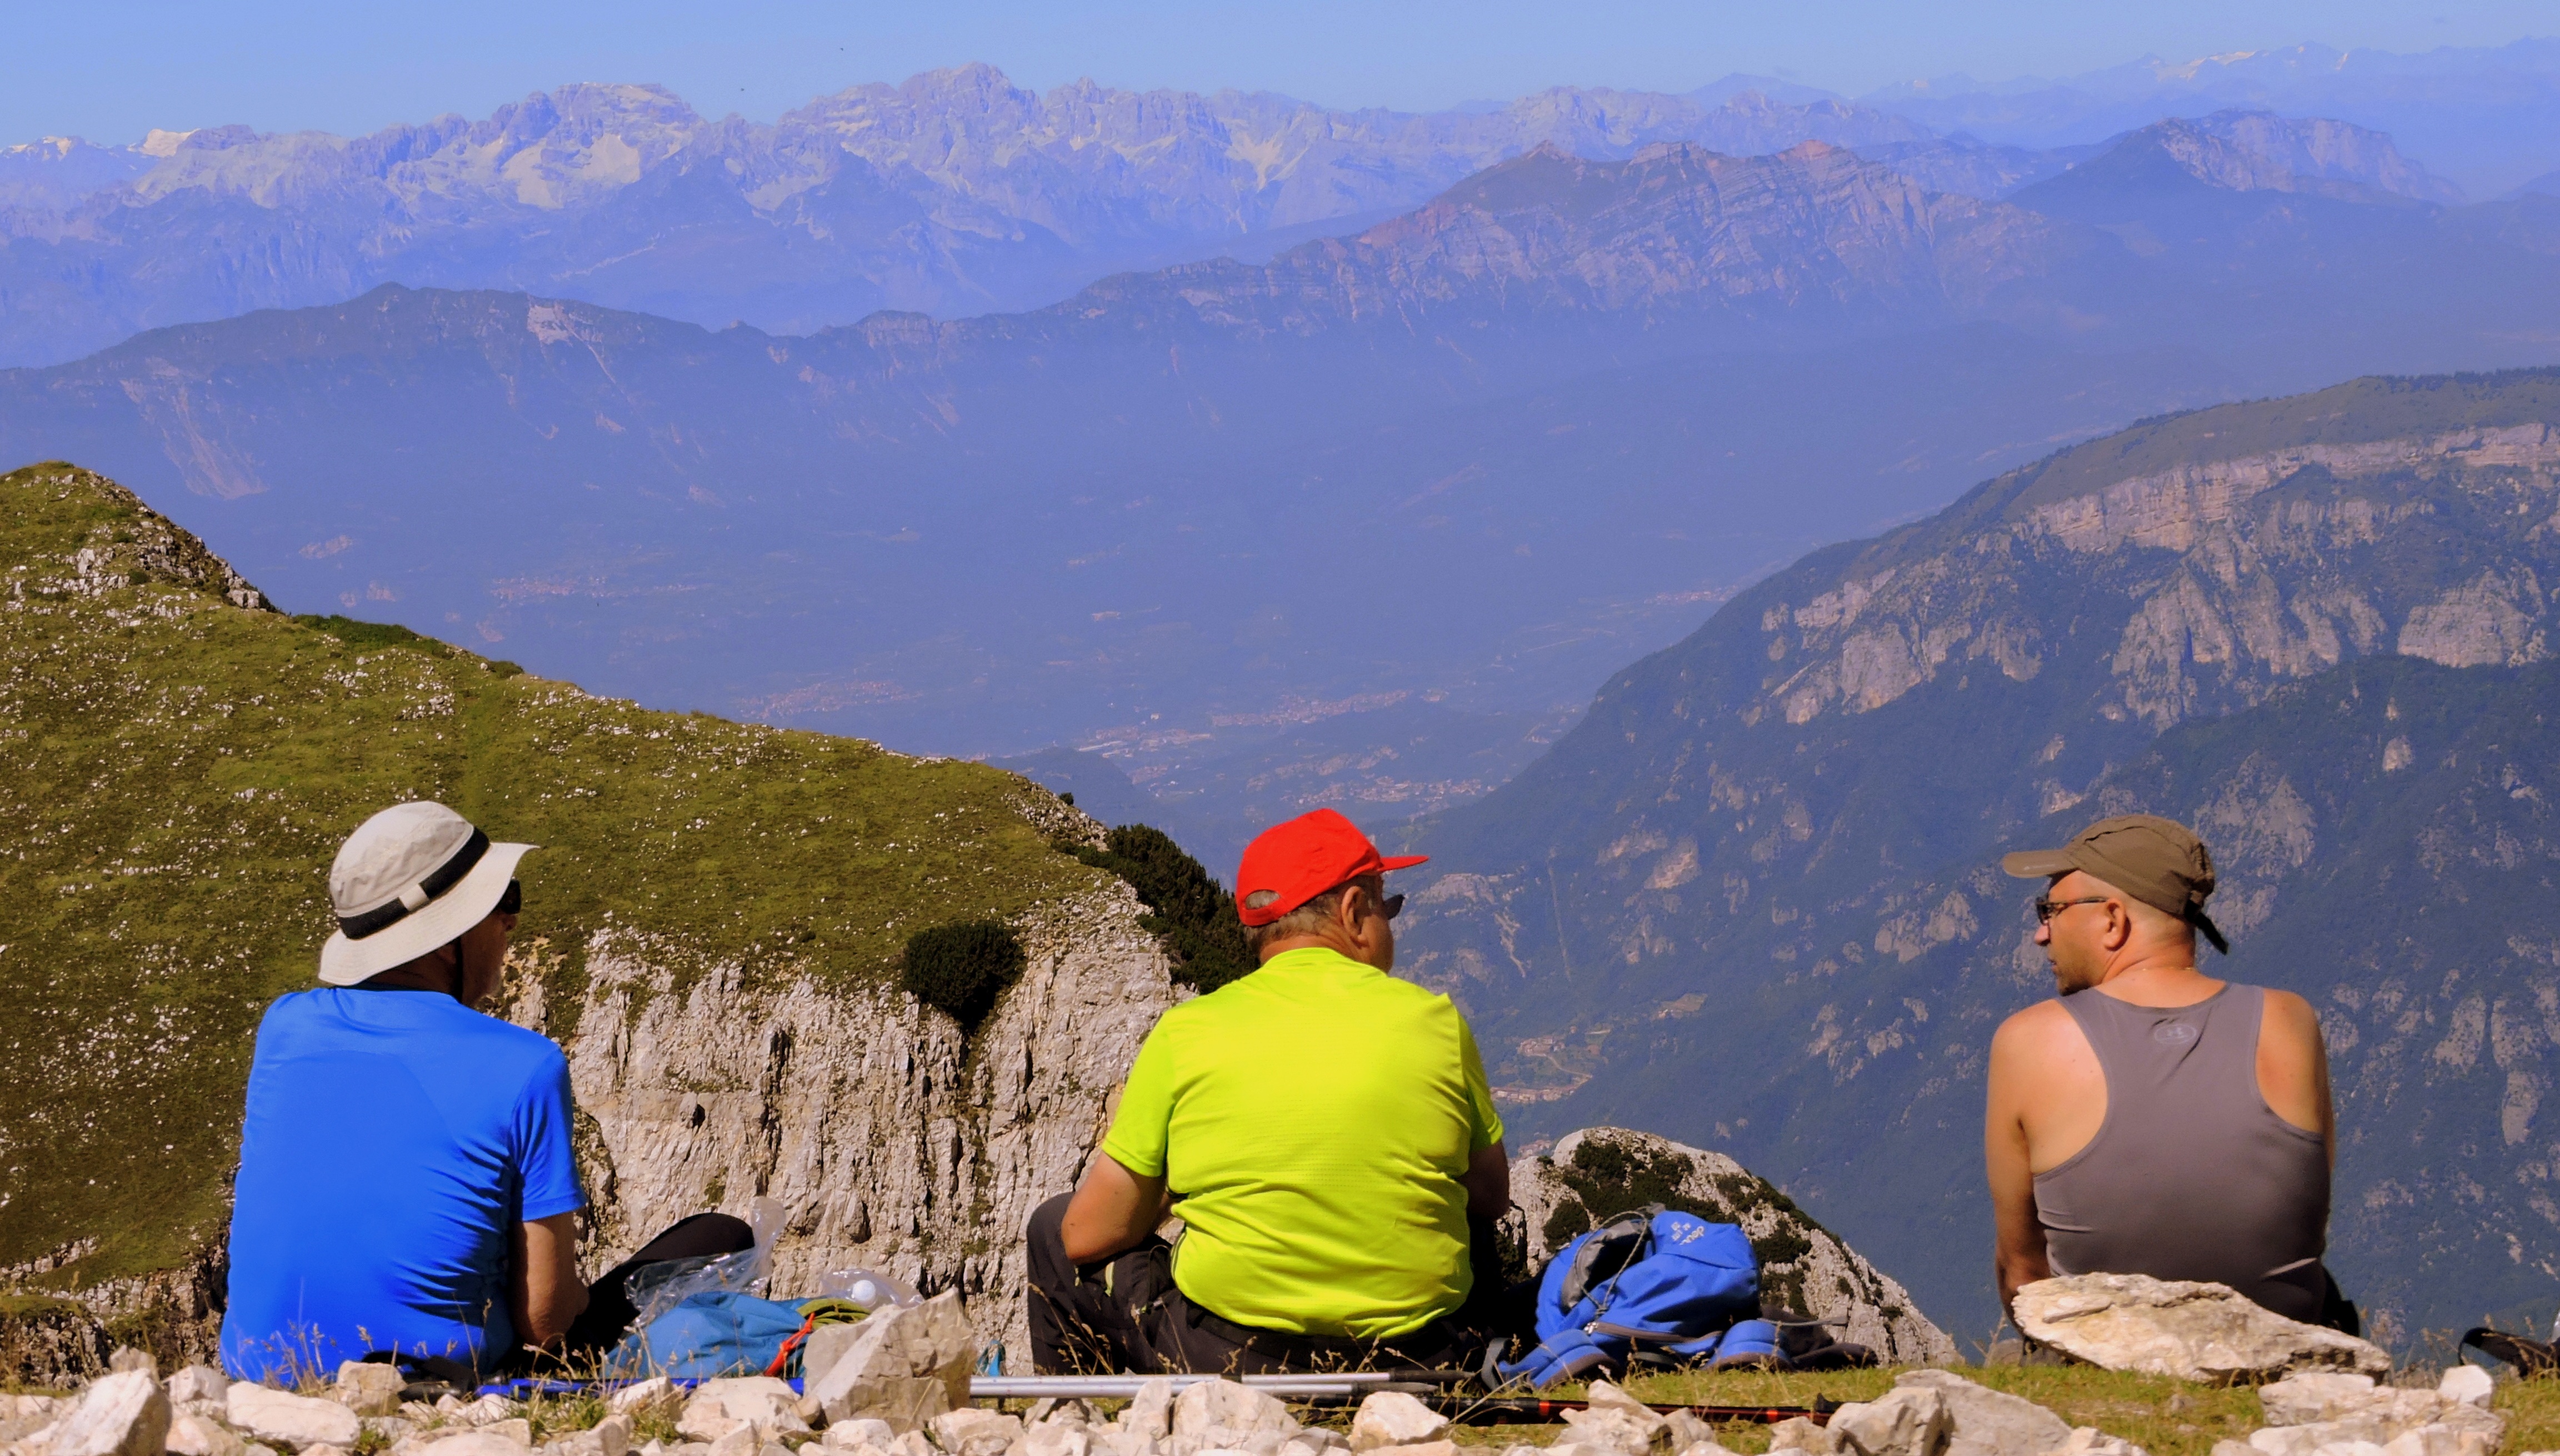
landscape, wilderness, walking, mountain, people, hiking, adventure, valley, mountain range, vacation, rest, tourism, sports, backpacking, pause, mountainous landforms